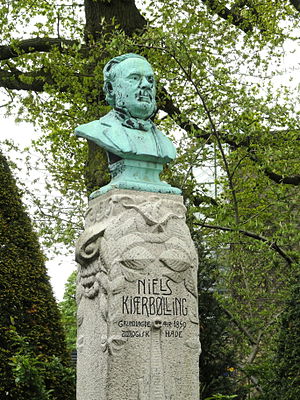
København Zoo / Historie
Direktør Niels Kjærbølling1859-1871
København Zoo eller Zoologisk Have i København er på 11 ha og en af Europas ældste zoologiske haver. Den ligger på Frederiksberg ved Roskildevej på Valby Bakke.